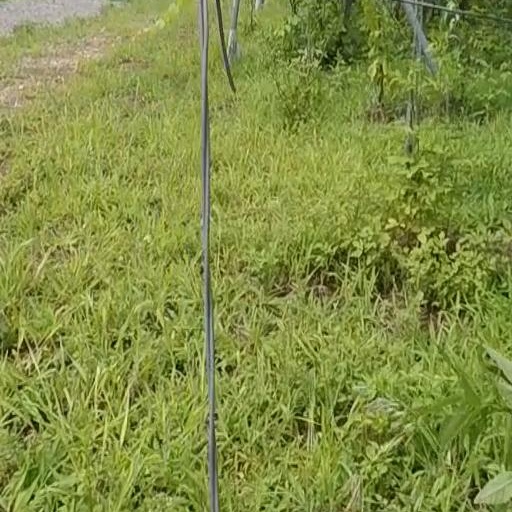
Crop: grape